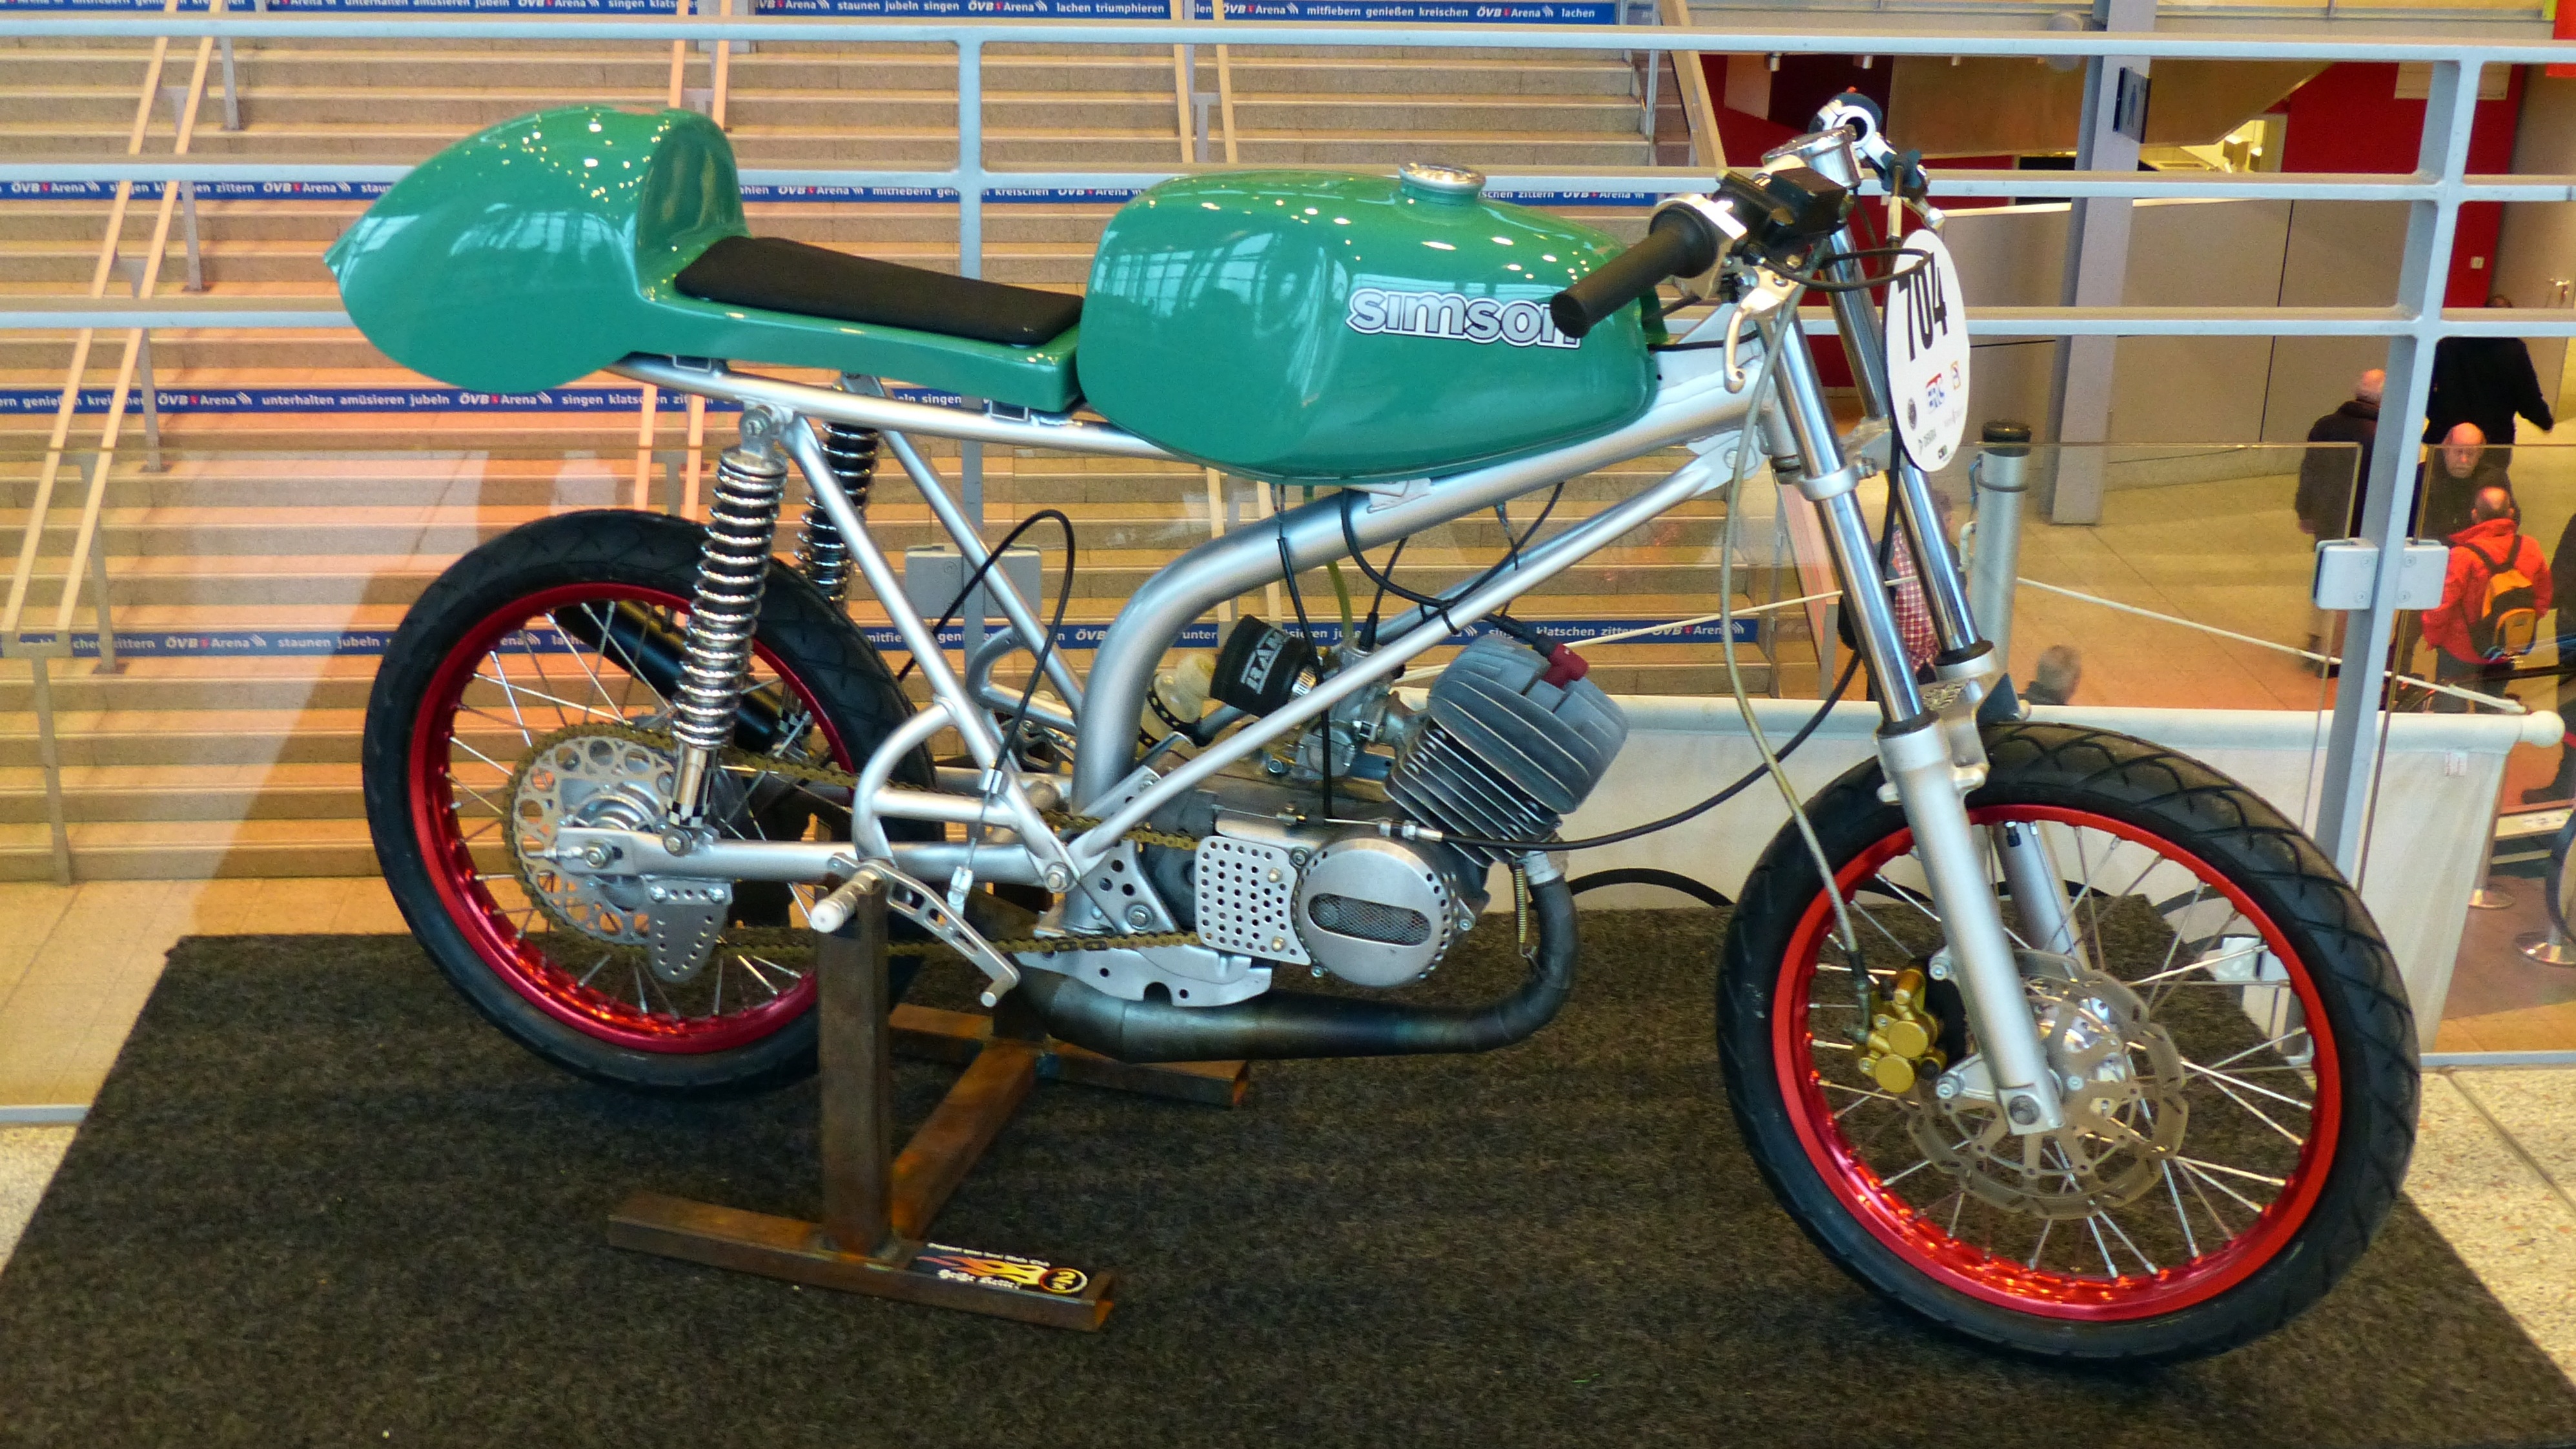
wheel, bicycle, vehicle, motorcycle, sports equipment, oldtimer, exhibition, chopper, fair, old motorcycle, land vehicle, cycle sport, bicycle motocross, bmx bike, freestyle bmx, motorcycle speedway, bmx racing